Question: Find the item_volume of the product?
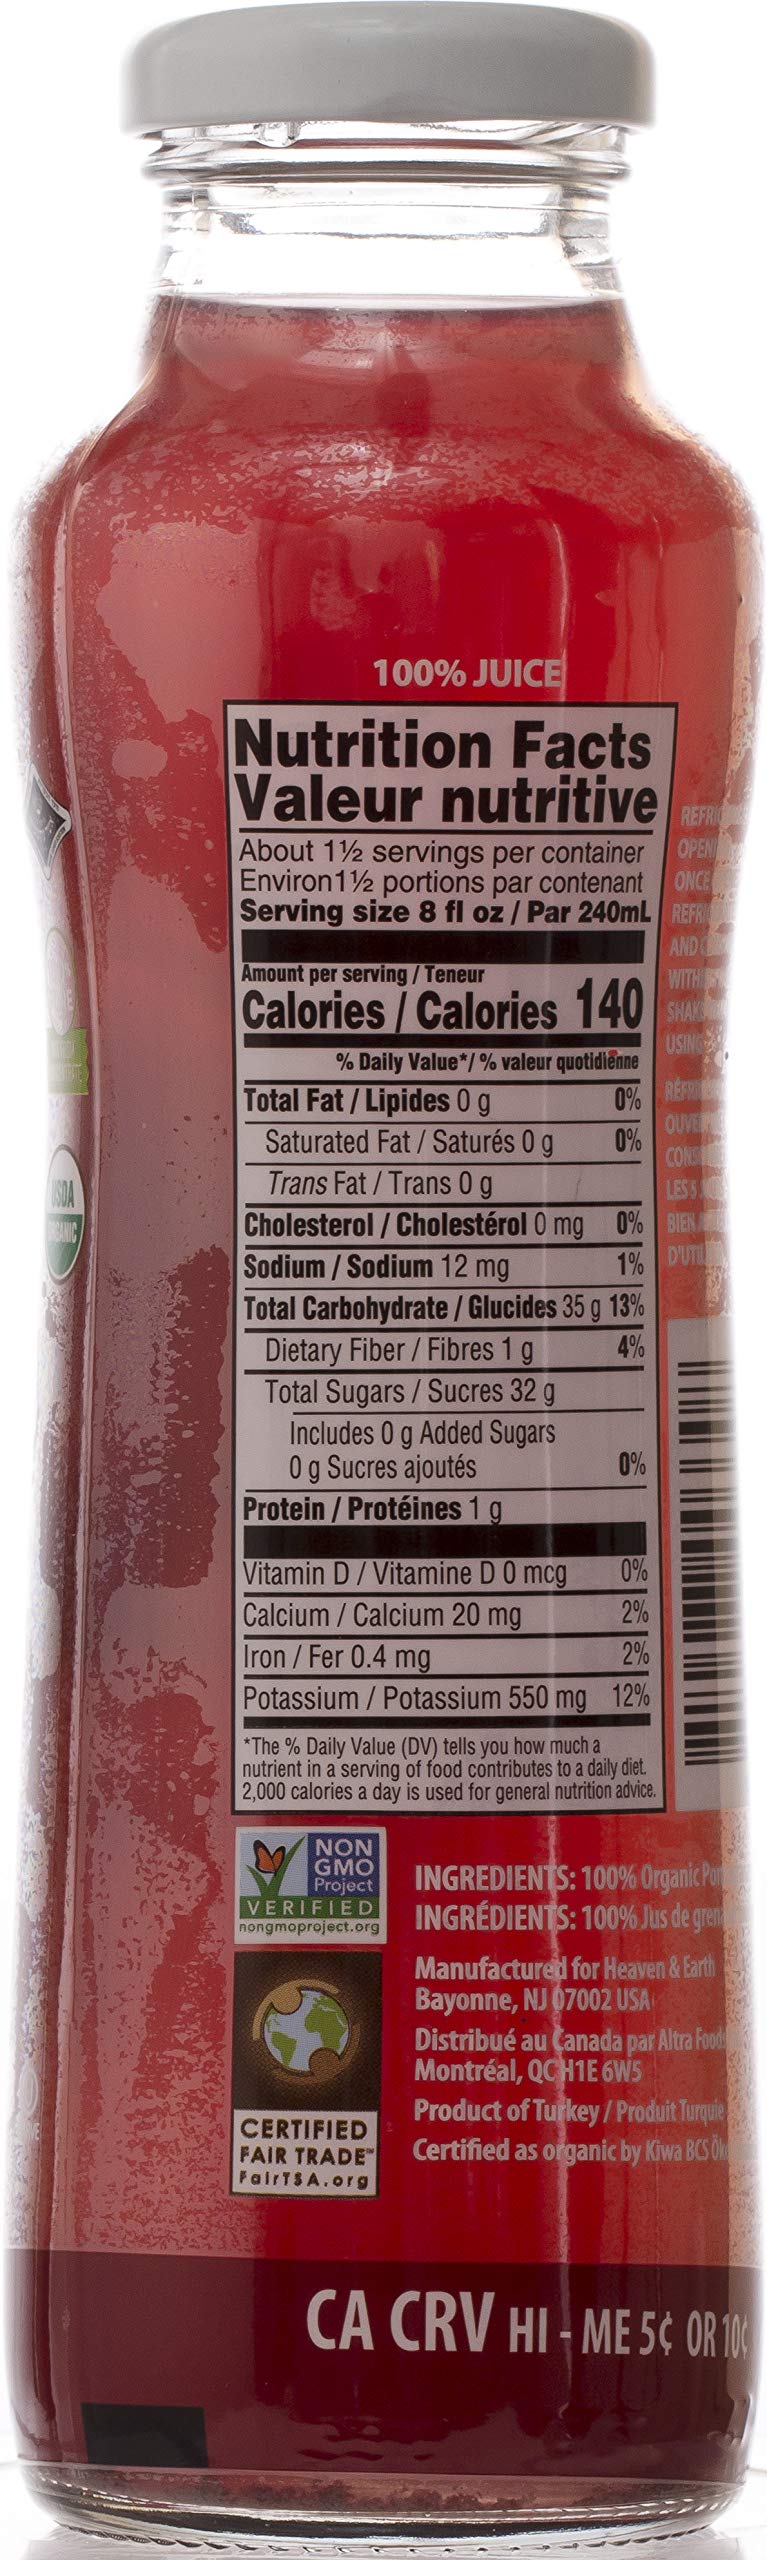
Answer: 8.0 fluid ounce